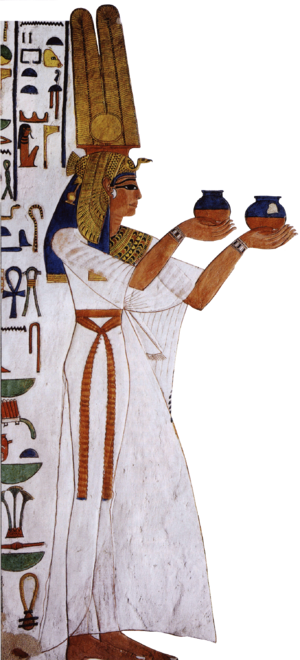
Représentation de Néfertari présentant des offrandes sur la paroi de son tombeau.